Scouting in Idaho

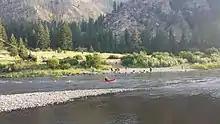
Salmon River High Adventure Base

In 1966, Teton Peaks Council started a whitewater kayaking program on the upper reaches of the Snake River. Within a few years, the program shifted to the Salmon River, operating out of the Spring Creek area. In 1986, the council acquired a permanent property for the base at Hale Gulch, approximately 13 miles downriver from North Fork, Idaho. This base, also known as SRHAB, is open in June and July, with 2.5 day sessions starting every Monday and Thursday. The primary program consists of rafting and whitewater kayaks. Secondary programs include low COPE, archery, climbing and rappelling, and frisbee gold. The base will celebrate two anniversaries in 2015, being the 30th anniversary of the current location and the 50th anniversary of the overall program.